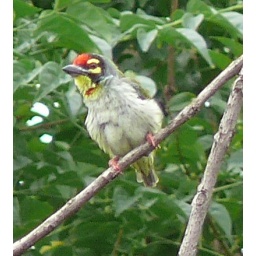
Chennai is a new city to me. I was pleasantly surprised to discover new birds just by standing on the balcony!